Edinburgh City Bypass

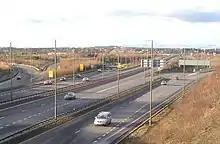
Hermiston Junction where the A720 meets the M8 and the A71

In 2015, an upgrade for the Sheriffhall Junction was prepared, with four options for grade separation. In 2020, plans to add a grade-separated through route were costed at £120 million. The project was criticised by the Scottish Greens, who stated that it would induce demand. The flyover is expected to open in 2027, but is still subject to controversy.